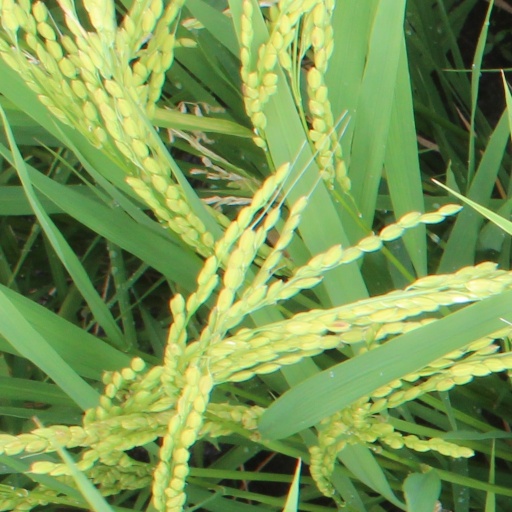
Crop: rice